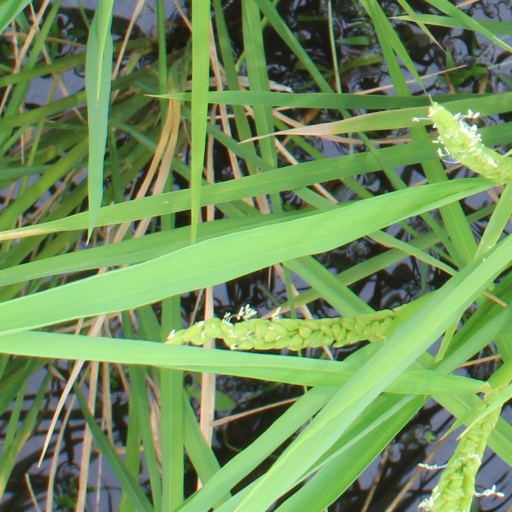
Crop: rice